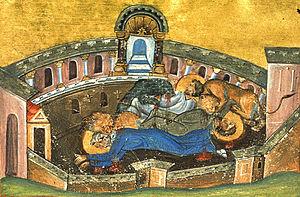
Sylvain est un évêque d'Émèse devenu martyr le 6 février 313.